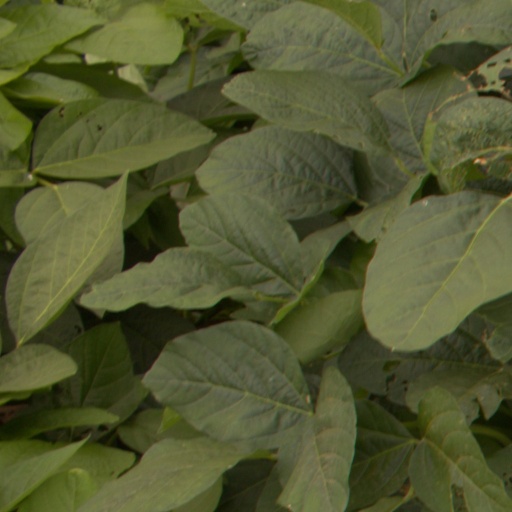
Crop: soybean